Montrose Avenue

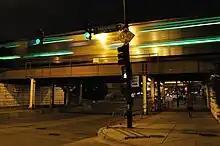
Montrose Avenue crossing under Metra's Union Pacific North Line (2010)

Montrose Avenue is a street in Chicago. Located north of Madison Street, it is 4400N in Chicago's grid system. It is served by stations on the Chicago Transit Authority (CTA)'s Brown Line and Blue Line and Metra's Milwaukee District North Line. The CTA also provides the #78 Montrose bus on the street.